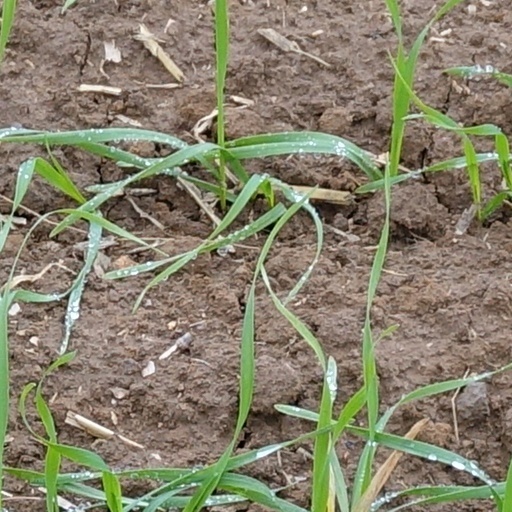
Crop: wheat